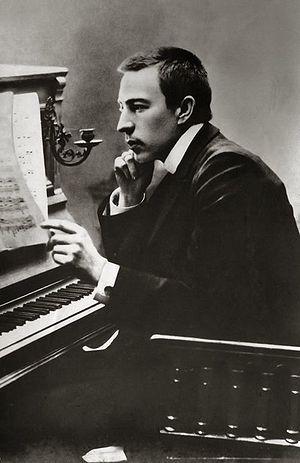
La musique russe regroupe les productions passées et présentes relevant de la musique traditionnelle, populaire ou savante apparues sur le territoire historique et actuel de la Russie et de l'ex-URSS. Elle se caractérise par une grande diversité des productions vocales polyphoniques notamment. Étendue de l'Europe jusqu'aux confins de l'Asie, elle regroupe bien des styles et subit bien des influences. Étant donnée la diversité des peuples composant cet immense territoire, il n'y a pas une seule et unique « musique russe », mais autant que de peuples ou régions. Toutefois la langue et le peuple russe s'étant éparpillés sur l'ensemble de ce territoire, on peut néanmoins qualifier cette musique de « musique russe », même si a contrario elle s'exprime éventuellement en langue turque ou autre.
Frédéric François Chopin est un compositeur et pianiste virtuose d'ascendance franco-polonaise, né en 1810 à Żelazowa Wola, sur le territoire du duché de Varsovie, et mort en 1849 à Paris.
Six Moments Musicaux, Op. 16, est une suite de six pièces pour piano seul écrites par le compositeur russe Sergueï Rachmaninov entre octobre et décembre 1896.